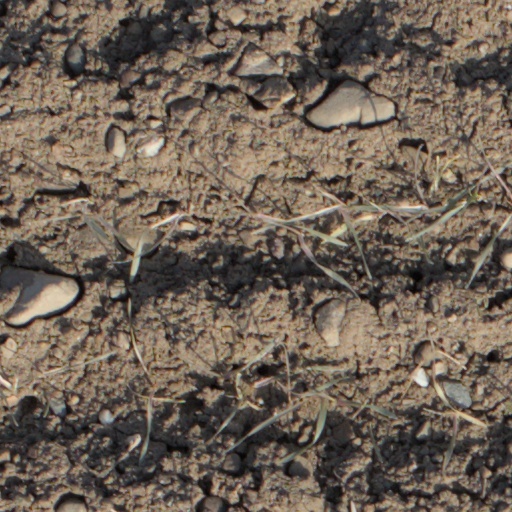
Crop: wheat